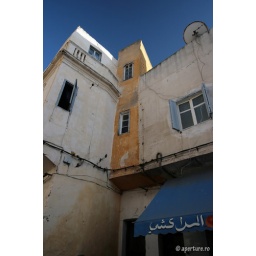
The orange wall in the middle coresponds to one apartment.